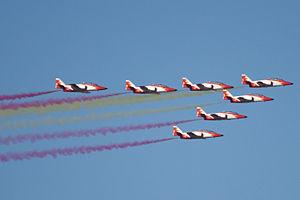
La fête nationale espagnole ou Jour de l'hispanité est célébré le 12 octobre en Espagne en commémoration de la découverte de l'Amérique.
Le Jour de Christophe Colomb est un jour férié célébré le deuxième lundi d’octobre aux États-Unis, ainsi qu’en Amérique latine et en Espagne en commémoration de la date d'arrivée de Christophe Colomb dans le Nouveau Monde en 1492.